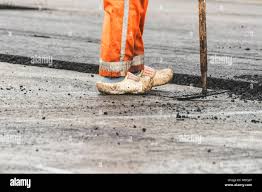
Label: Clog